Historical development of Church of England dioceses

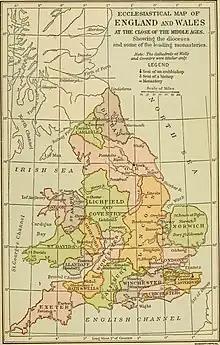
Dioceses of England and Wales prior to the Dissolution of the Monasteries (1536–41)

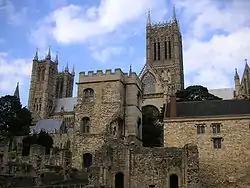
The ruins of the medieval Bishop's Palace at Lincoln, which was ruled by secular canons

Between 1075 and the 15th century, the cathedrals of England were almost evenly divided between those ruled by secular canons headed by a dean and those ruled by monastic orders headed by a prior, all of which were Benedictine, except Carlisle, which was Augustinian. Two cathedrals, Bath and Coventry, shared their sees with Wells and Lichfield, respectively.